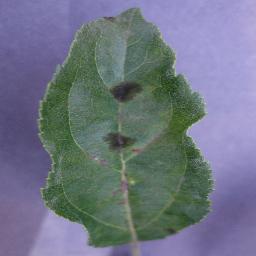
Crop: apple
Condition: scab